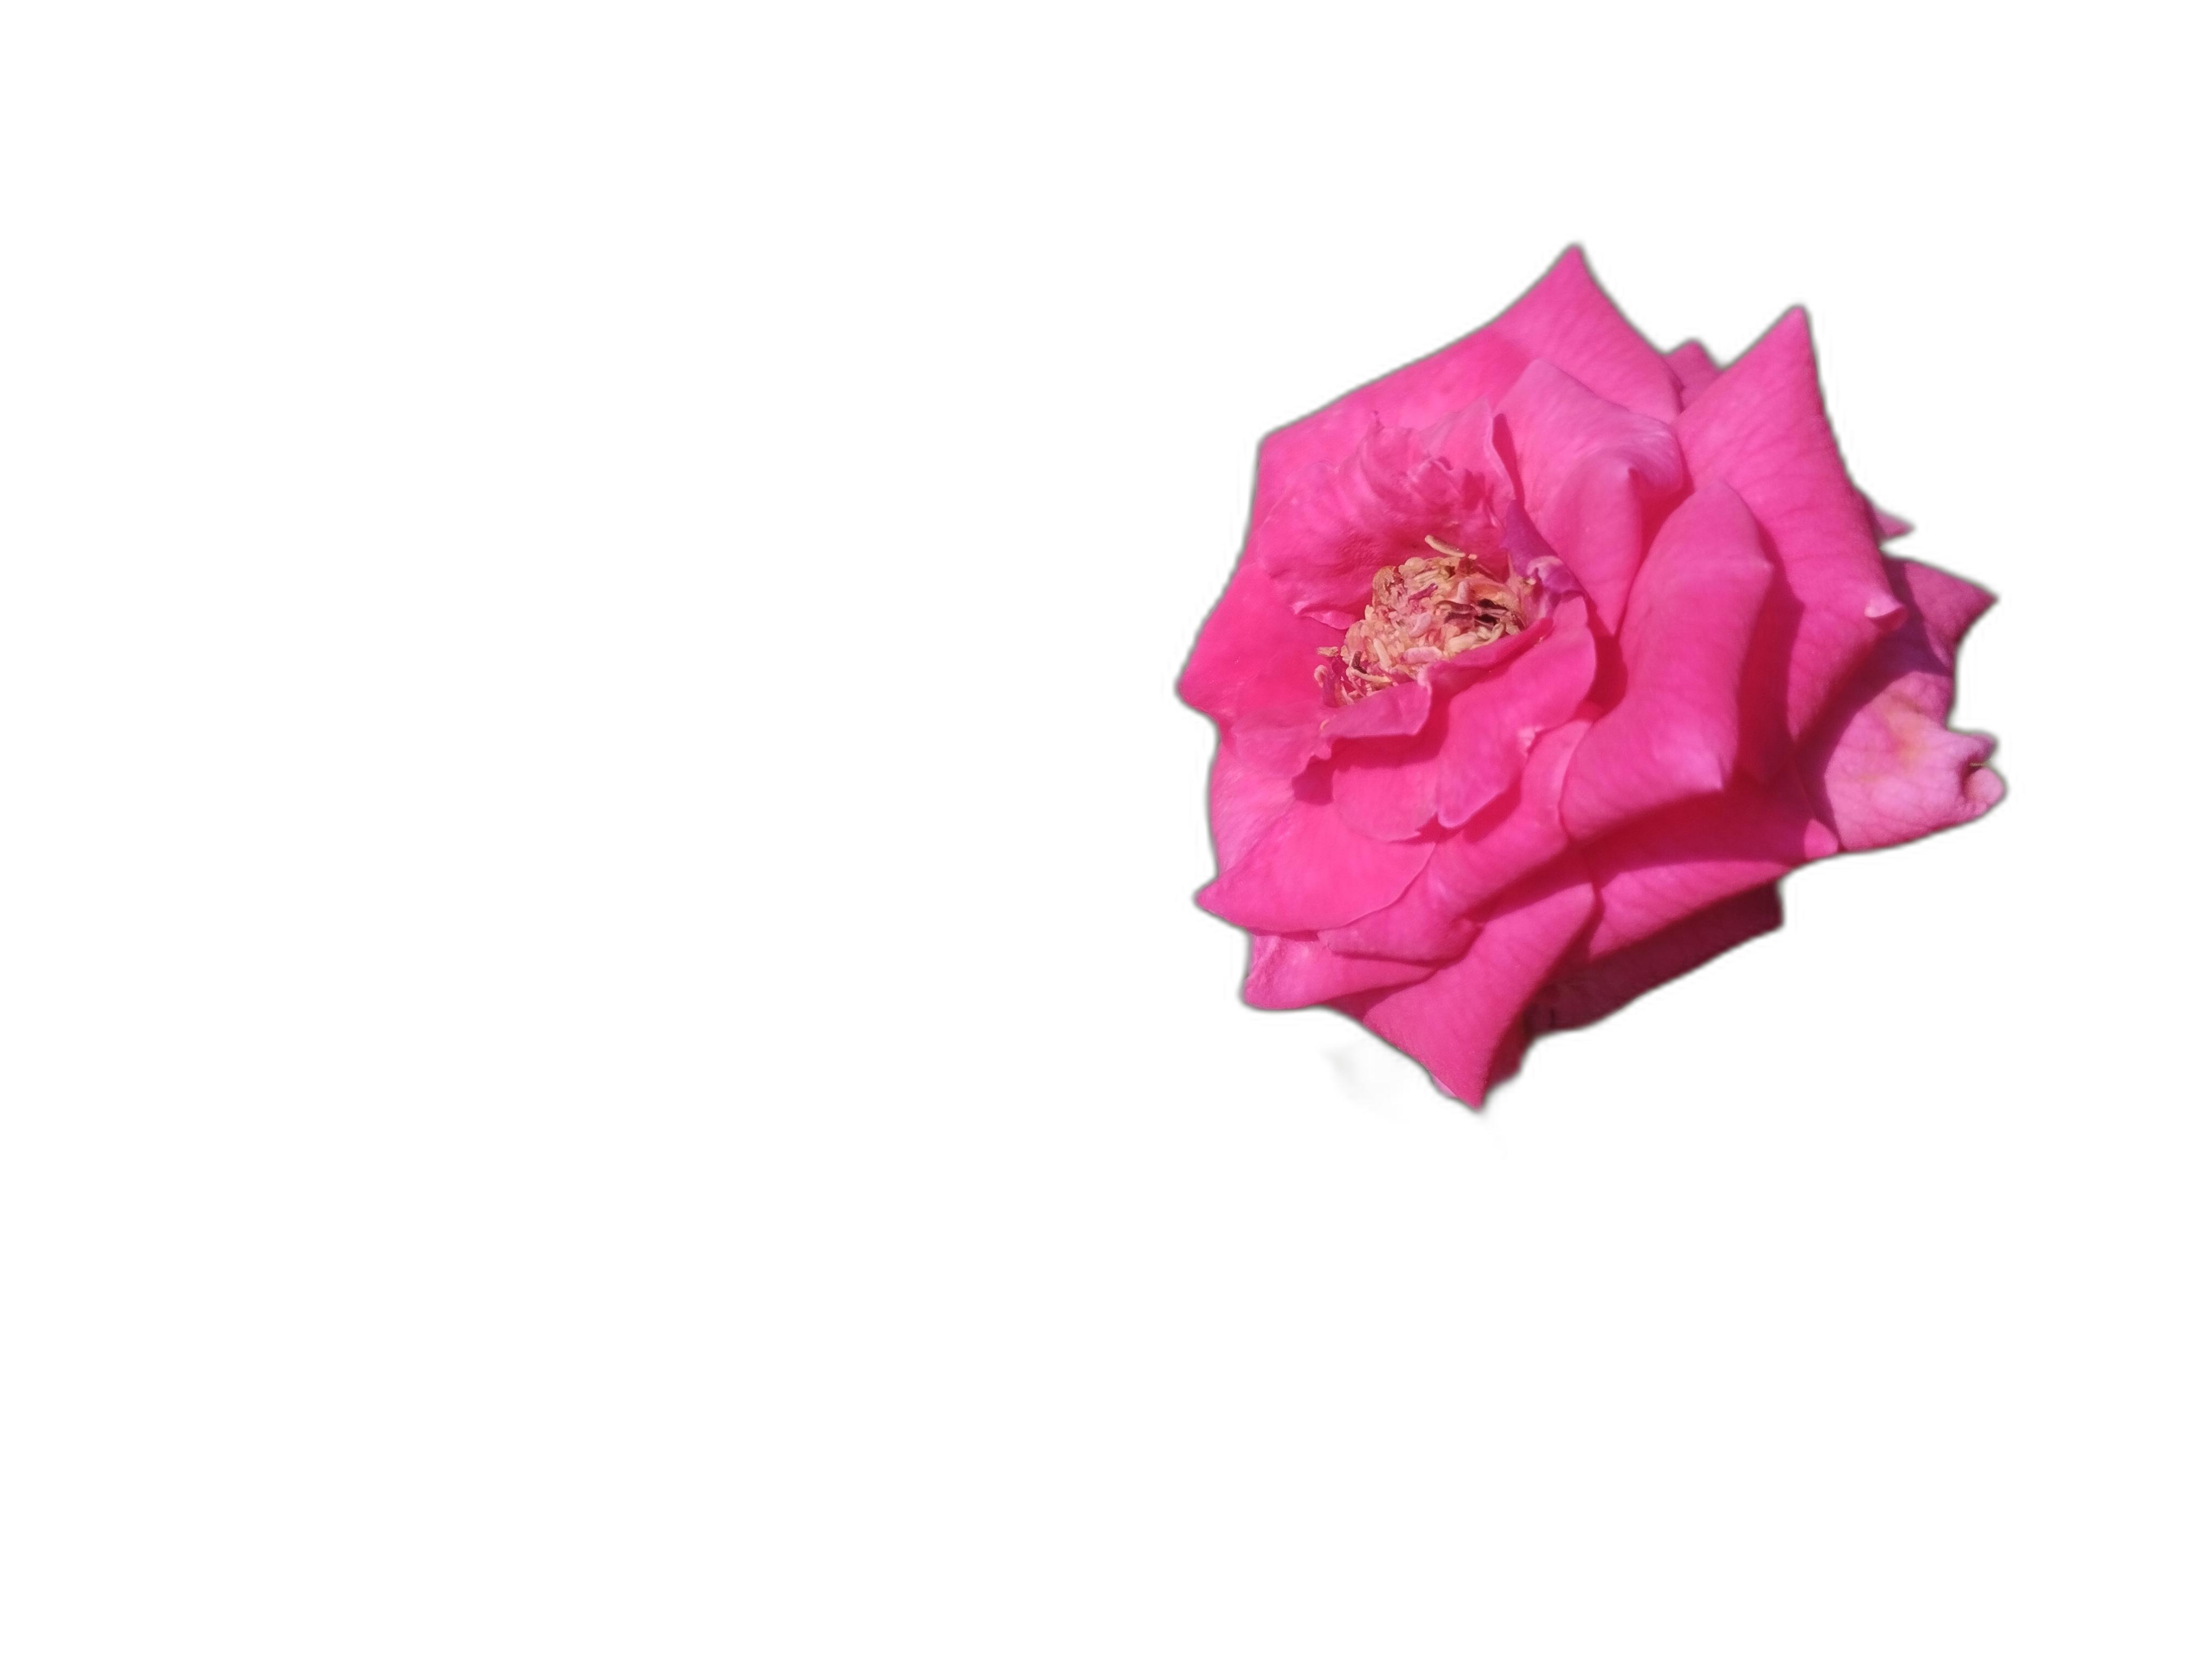
Label: Rose